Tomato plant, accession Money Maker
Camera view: vertical (180 deg); turntable rotation: 120 degrees
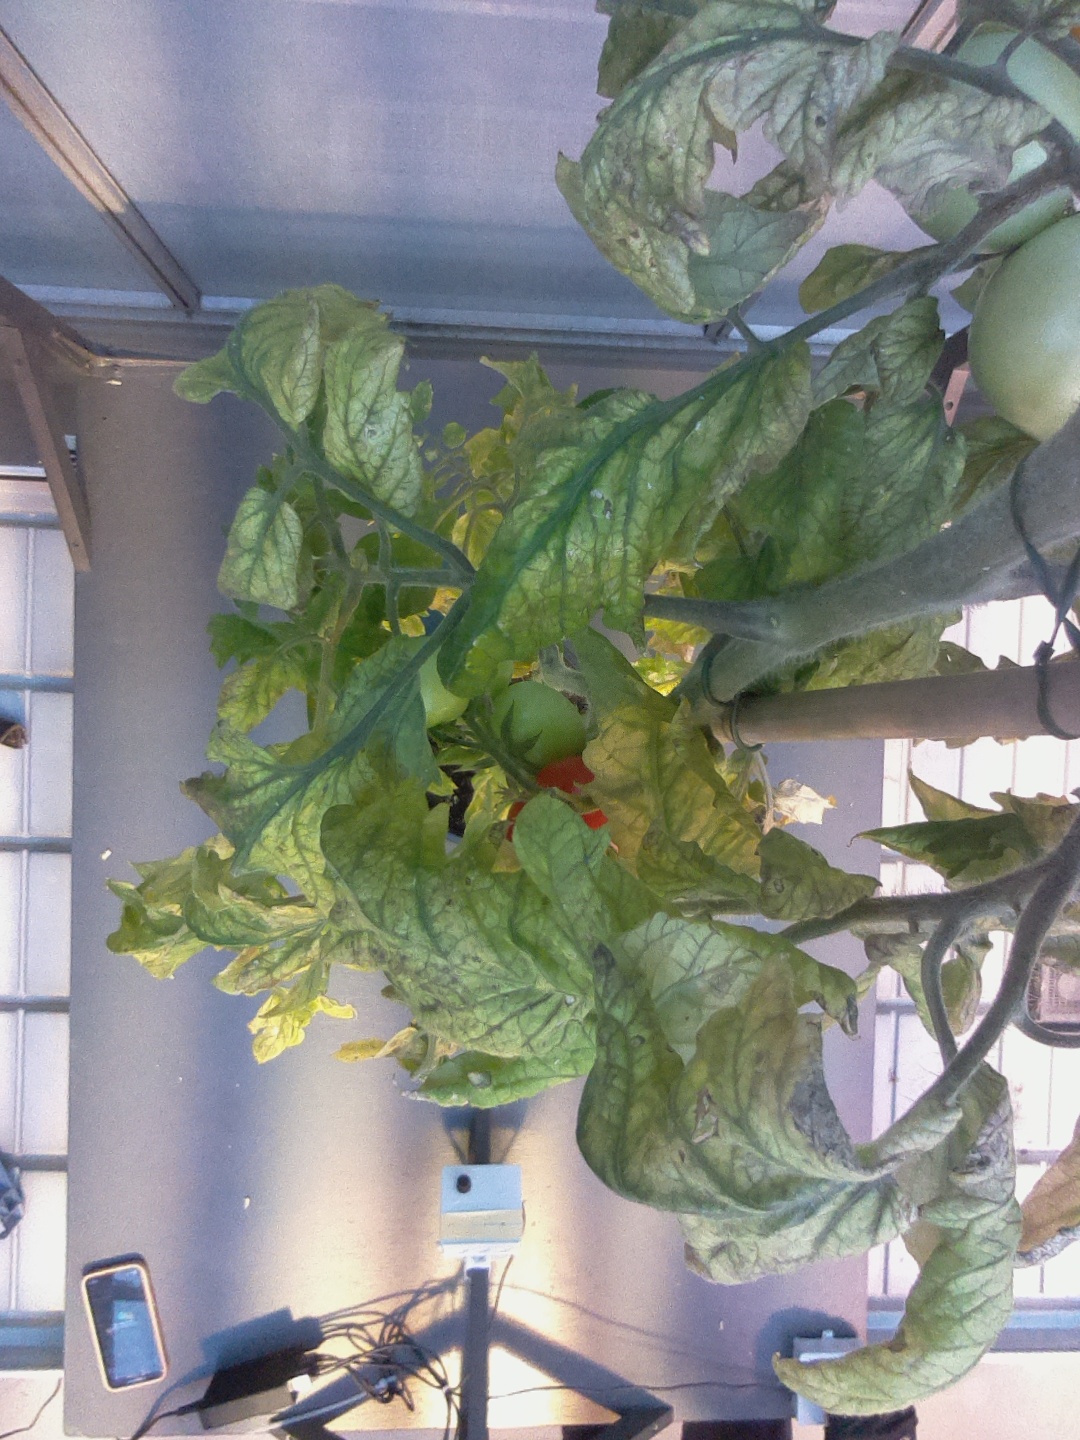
BBCH growth stage 82: 20%-30% of fruits show typical fully ripe color